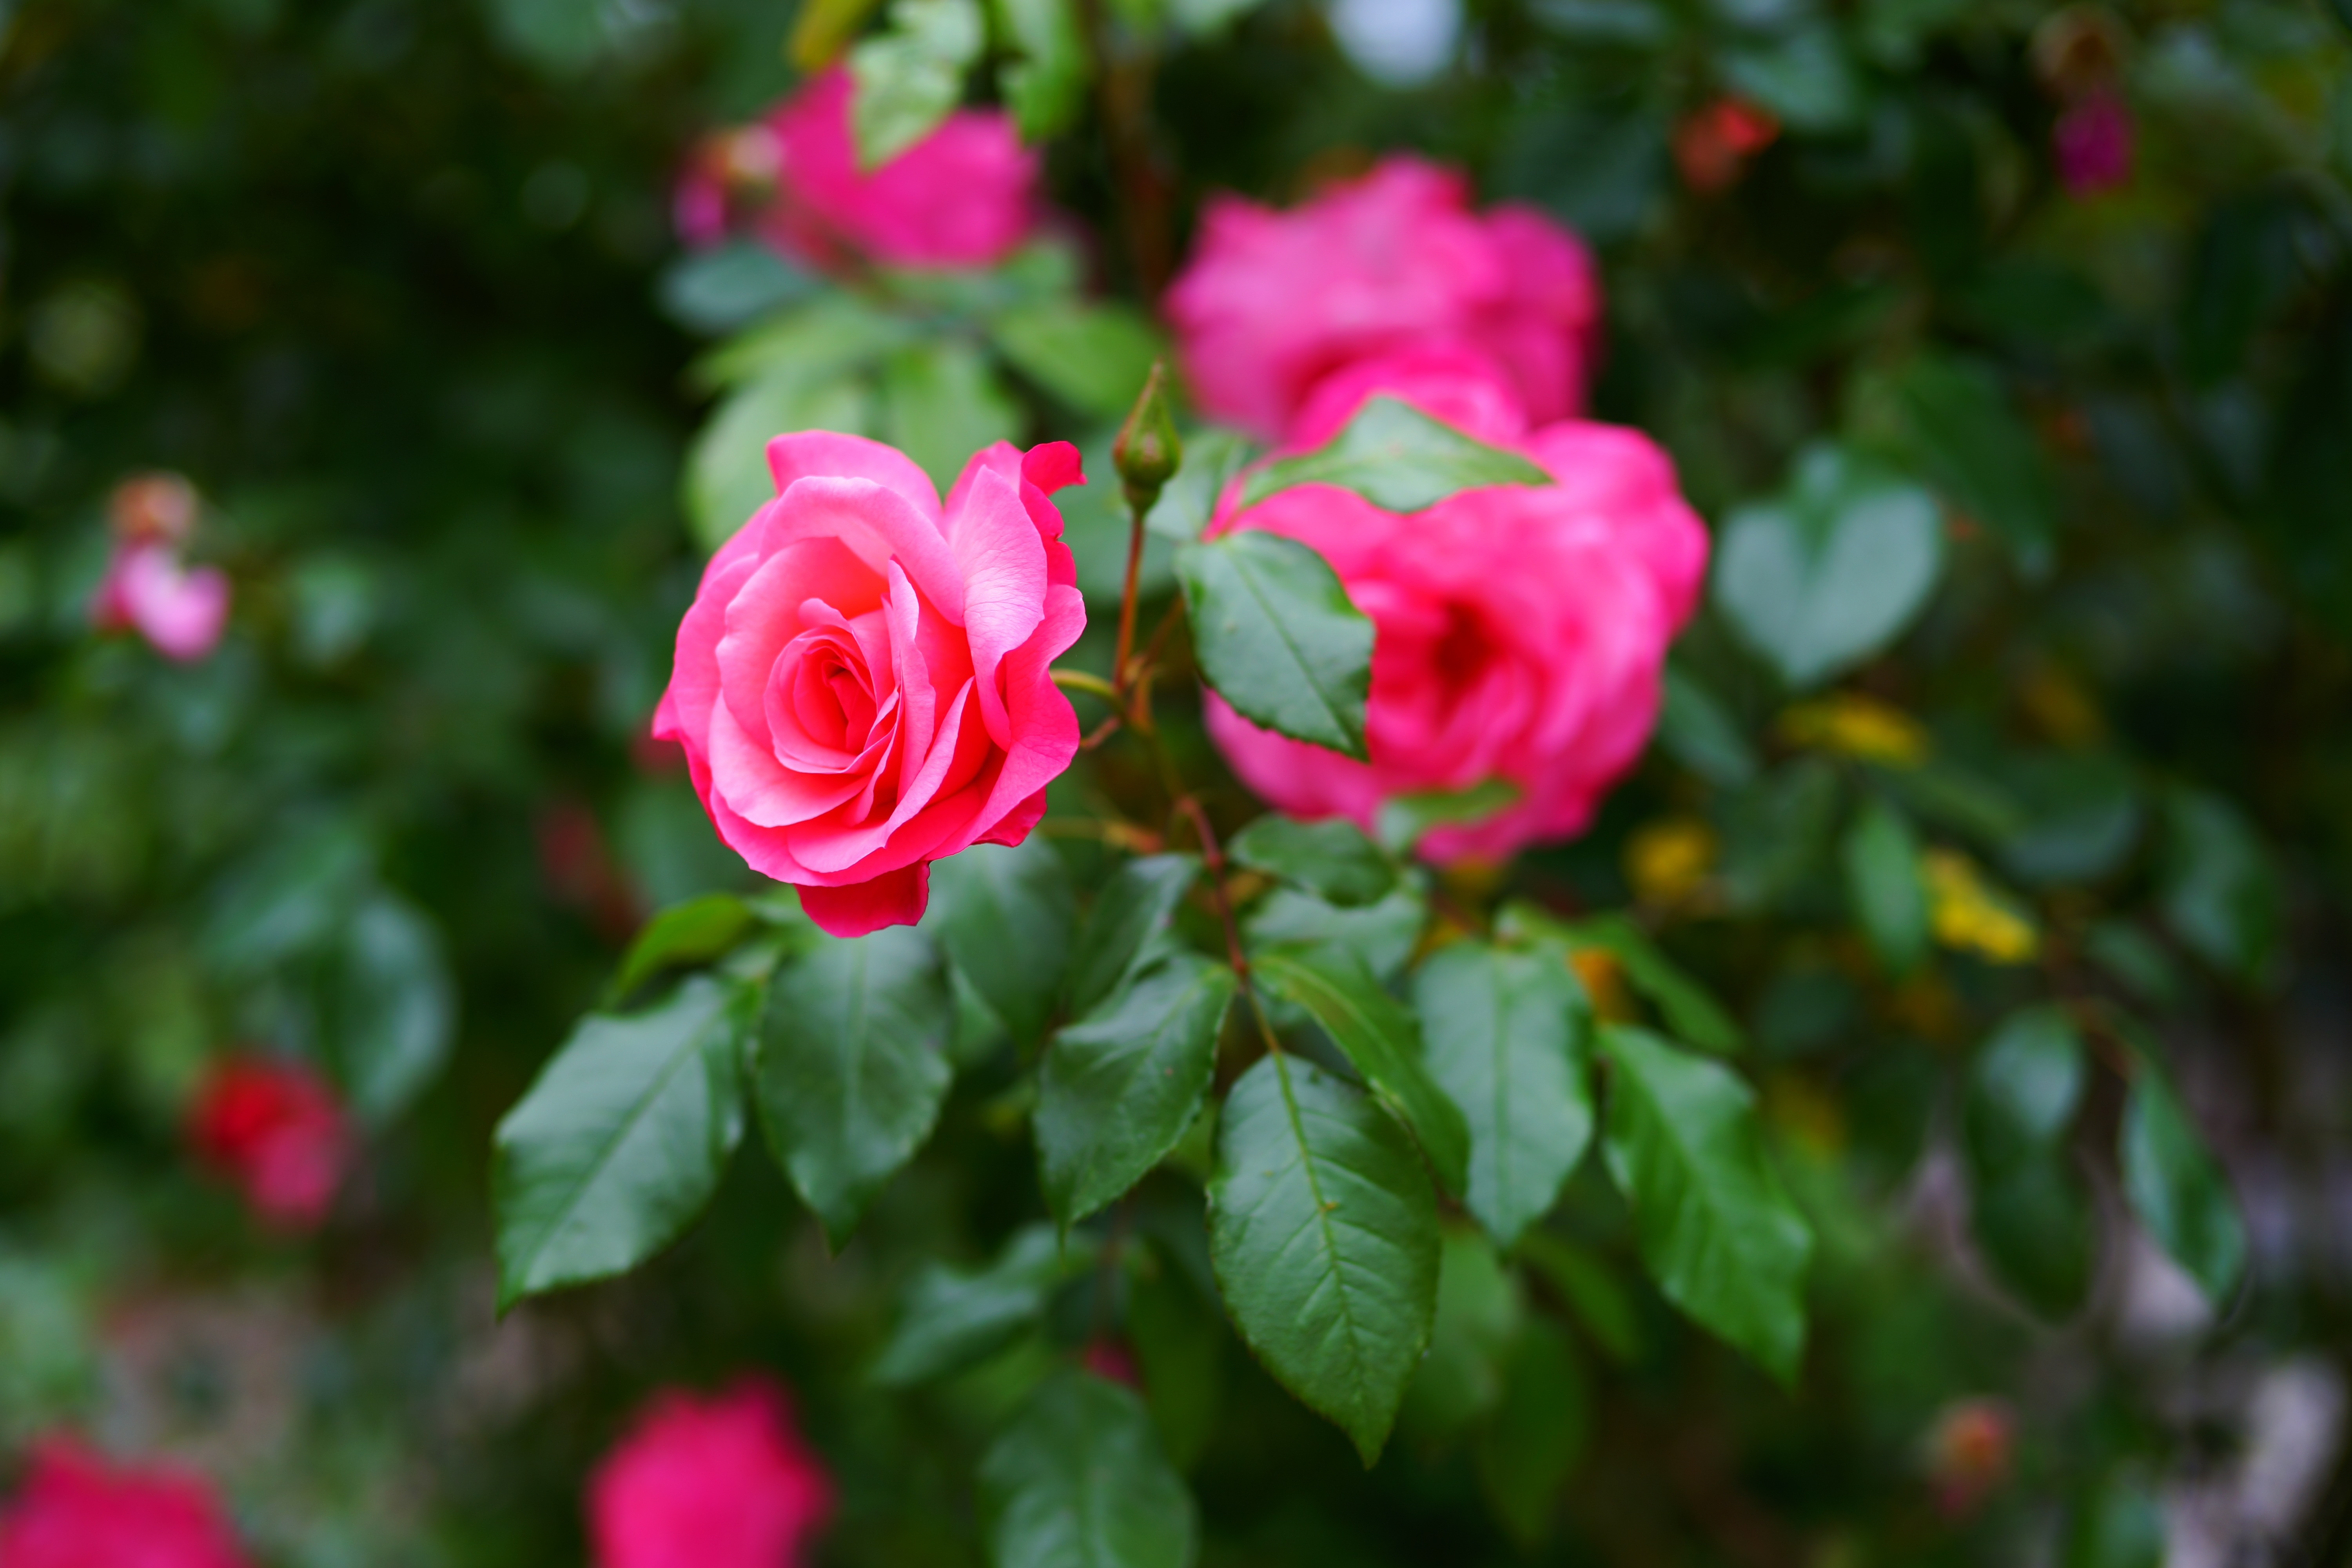
nature, blossom, plant, flower, petal, bloom, love, rose, romance, botany, garden, close, flora, decorative, shrub, tender, floribunda, filigree, public record, flowering plant, garden roses, rose family, summer flower, land plant, rosa centifolia, rose order